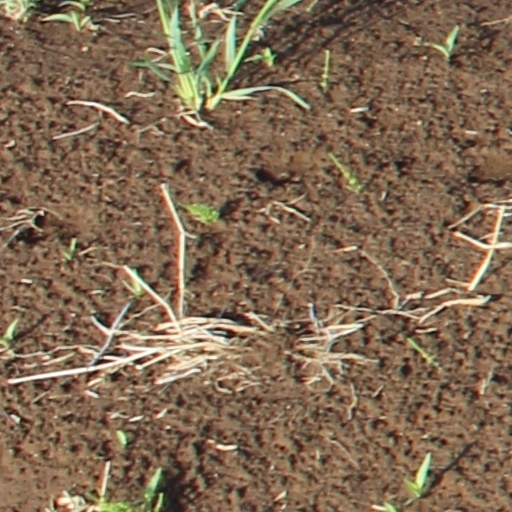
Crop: wheat